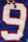
Number: 9